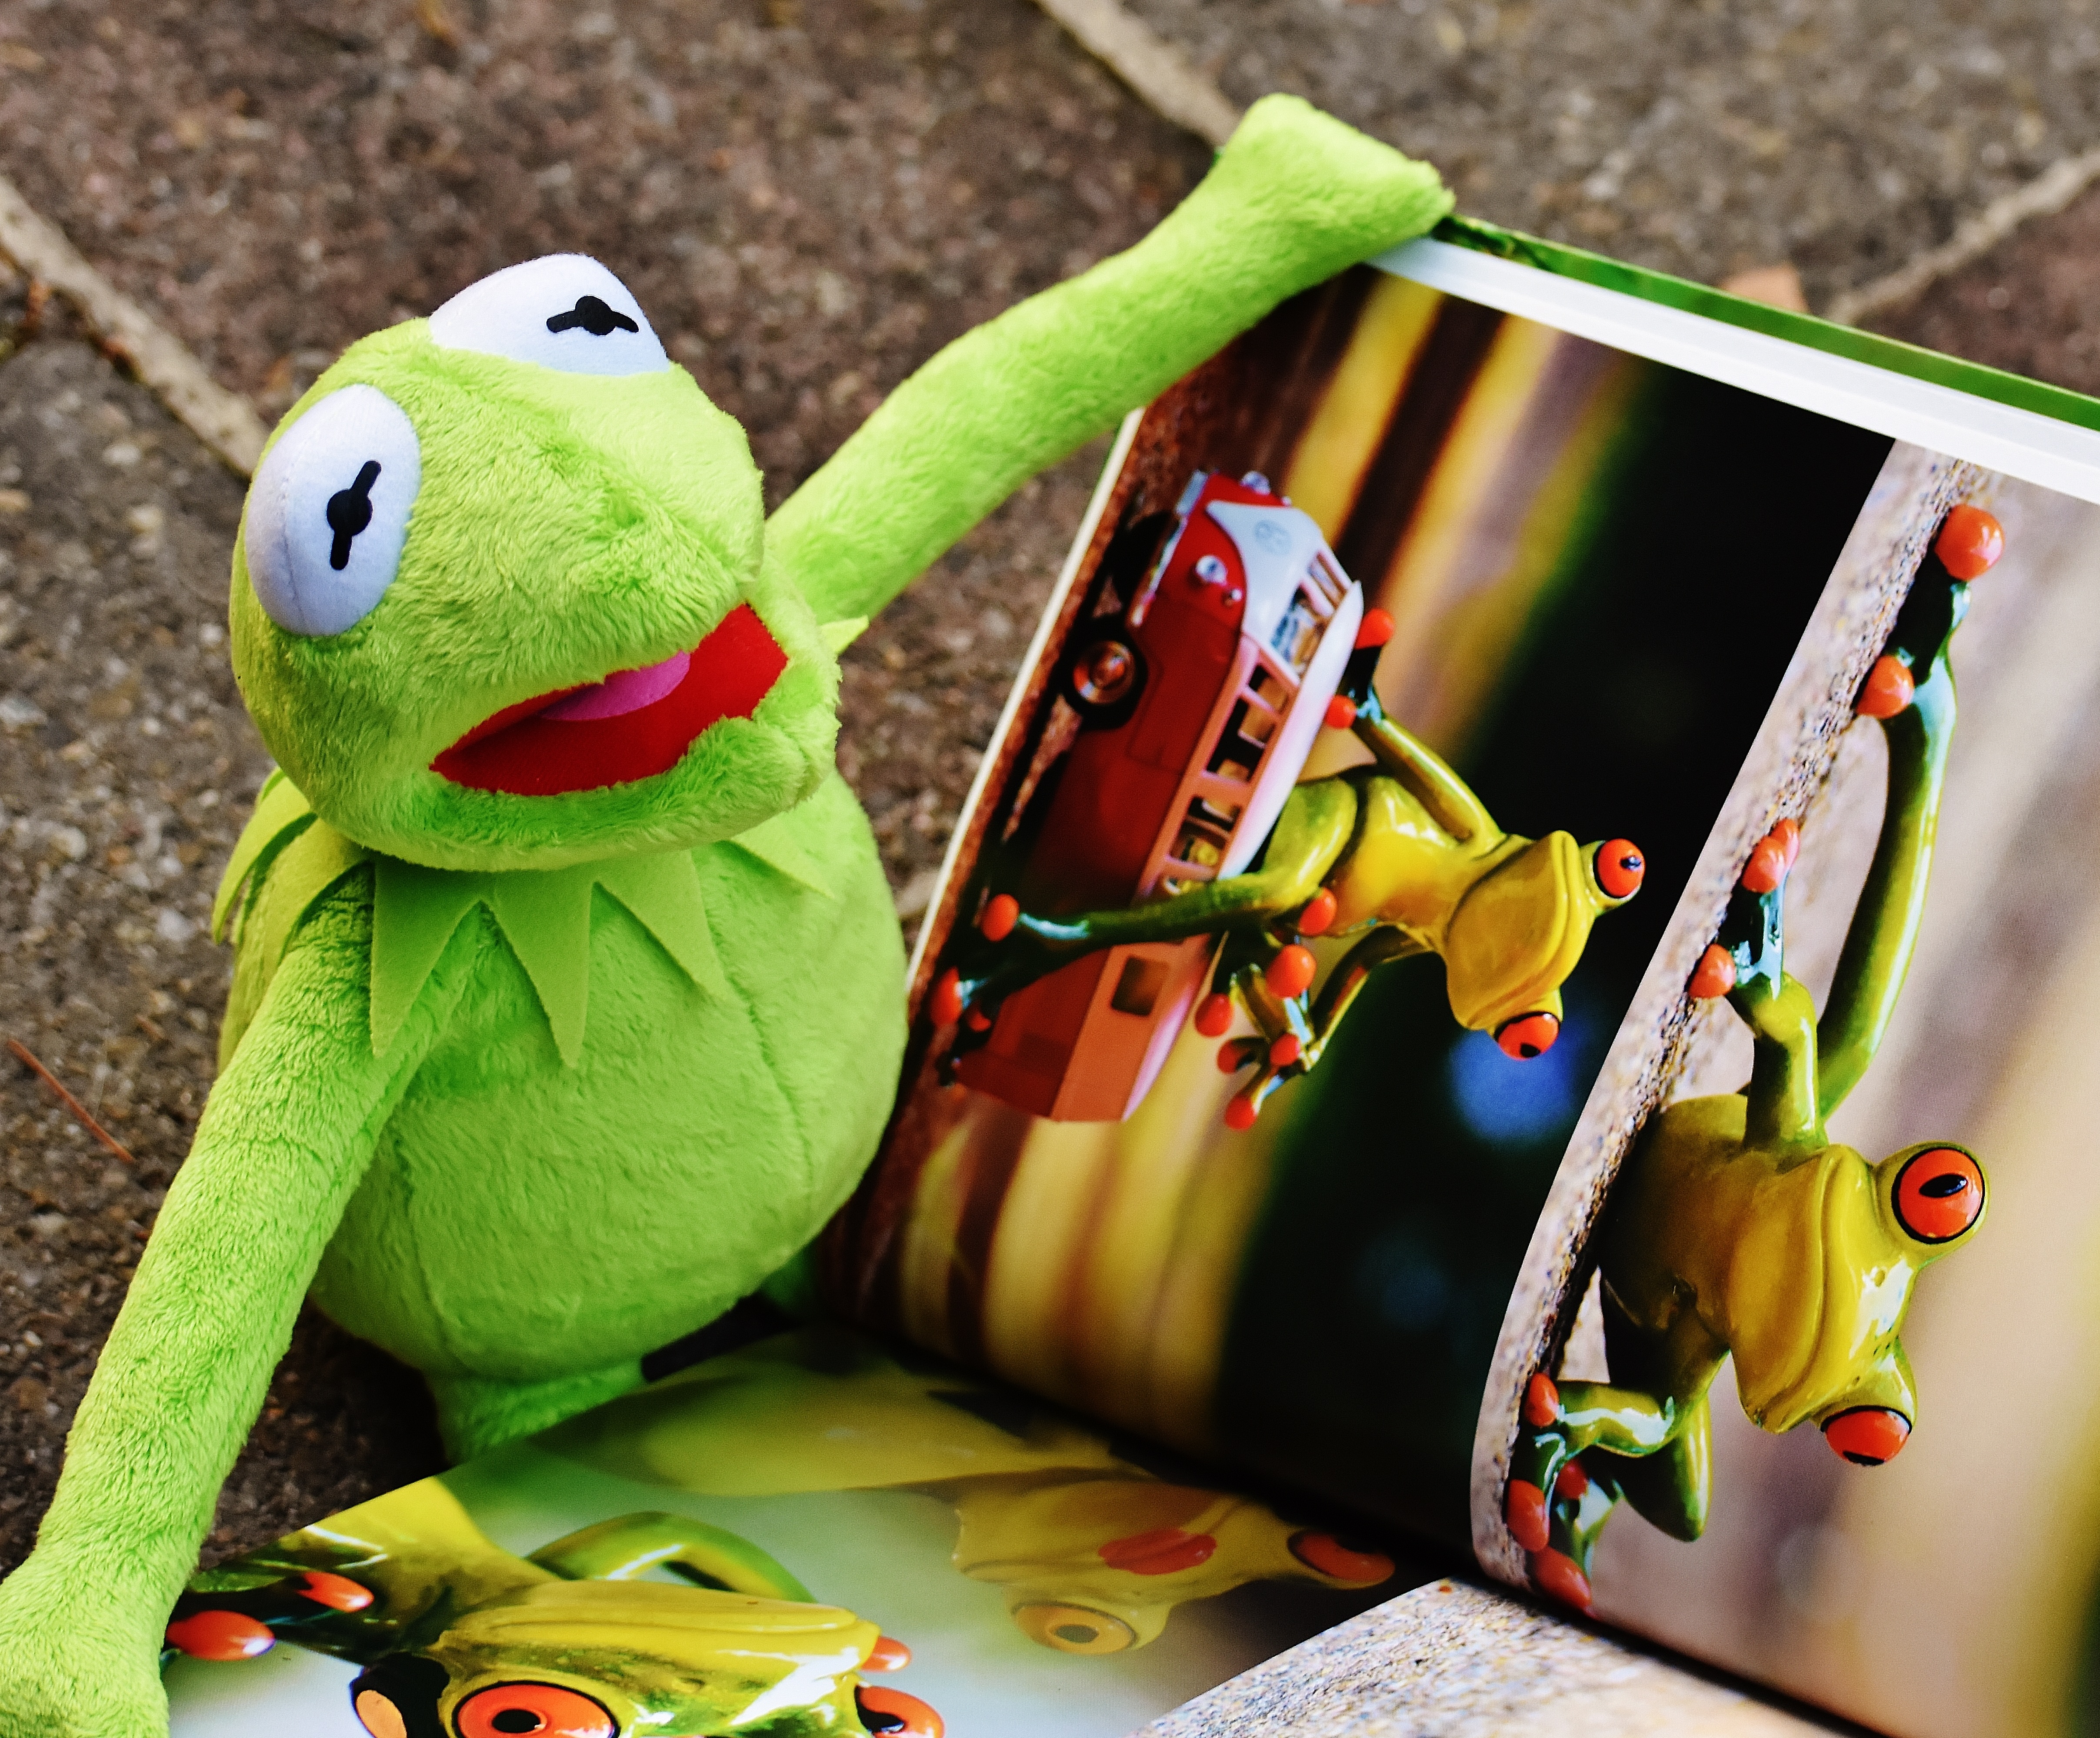
book, animal, green, frog, amphibian, yellow, toy, fig, sit, textile, funny, plush, stuffed animal, kermit, frogs, viewing, to watch, alexa's photos, picture book, stuffed toy